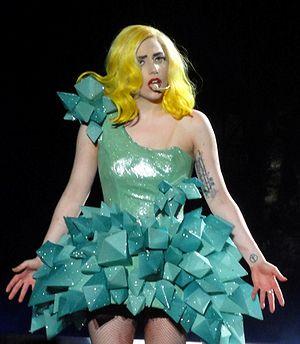
Paparazzi est une chanson enregistrée par l’artiste américaine Lady Gaga, sortie comme étant le dernier single de son premier album, The Fame. Écrit par Rob Fusari et Gaga, le titre est le troisième single de l'album au Royaume-Uni, en Irlande ainsi qu’en Italie, le quatrième au Canada et aux États-Unis et le cinquième en Australie, en Nouvelle-Zélande et en France. Il est sorti le 6 juillet 2009 au Royaume-Uni et quatre jours plus tard en Australie. Normalement, LoveGame devait être le troisième single dans le pays des Britanniques, toutefois, Paparazzi a finalement été choisi car LoveGame était potentiellement sujette à controverse à cause de ses paroles et de son vidéoclip. Le morceau représente la lutte sans fin que mène Gaga pour atteindre la gloire qu’elle désire. Basée sur un genre dance de tempo rapide, la chanson décrit à première vue un harceleur qui poursuit une autre personne pour attirer l'attention et la célébrité.